Port Chalmers Branch

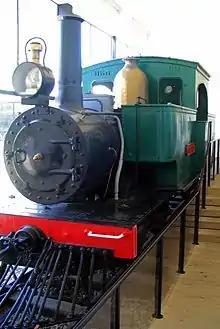
"Josephine" at the Otago Settlers Museum

The Port Chalmers Branch was the first railway line built in Otago, New Zealand, and linked the region's major city of Dunedin with the port in Port Chalmers. The line is still operational today.